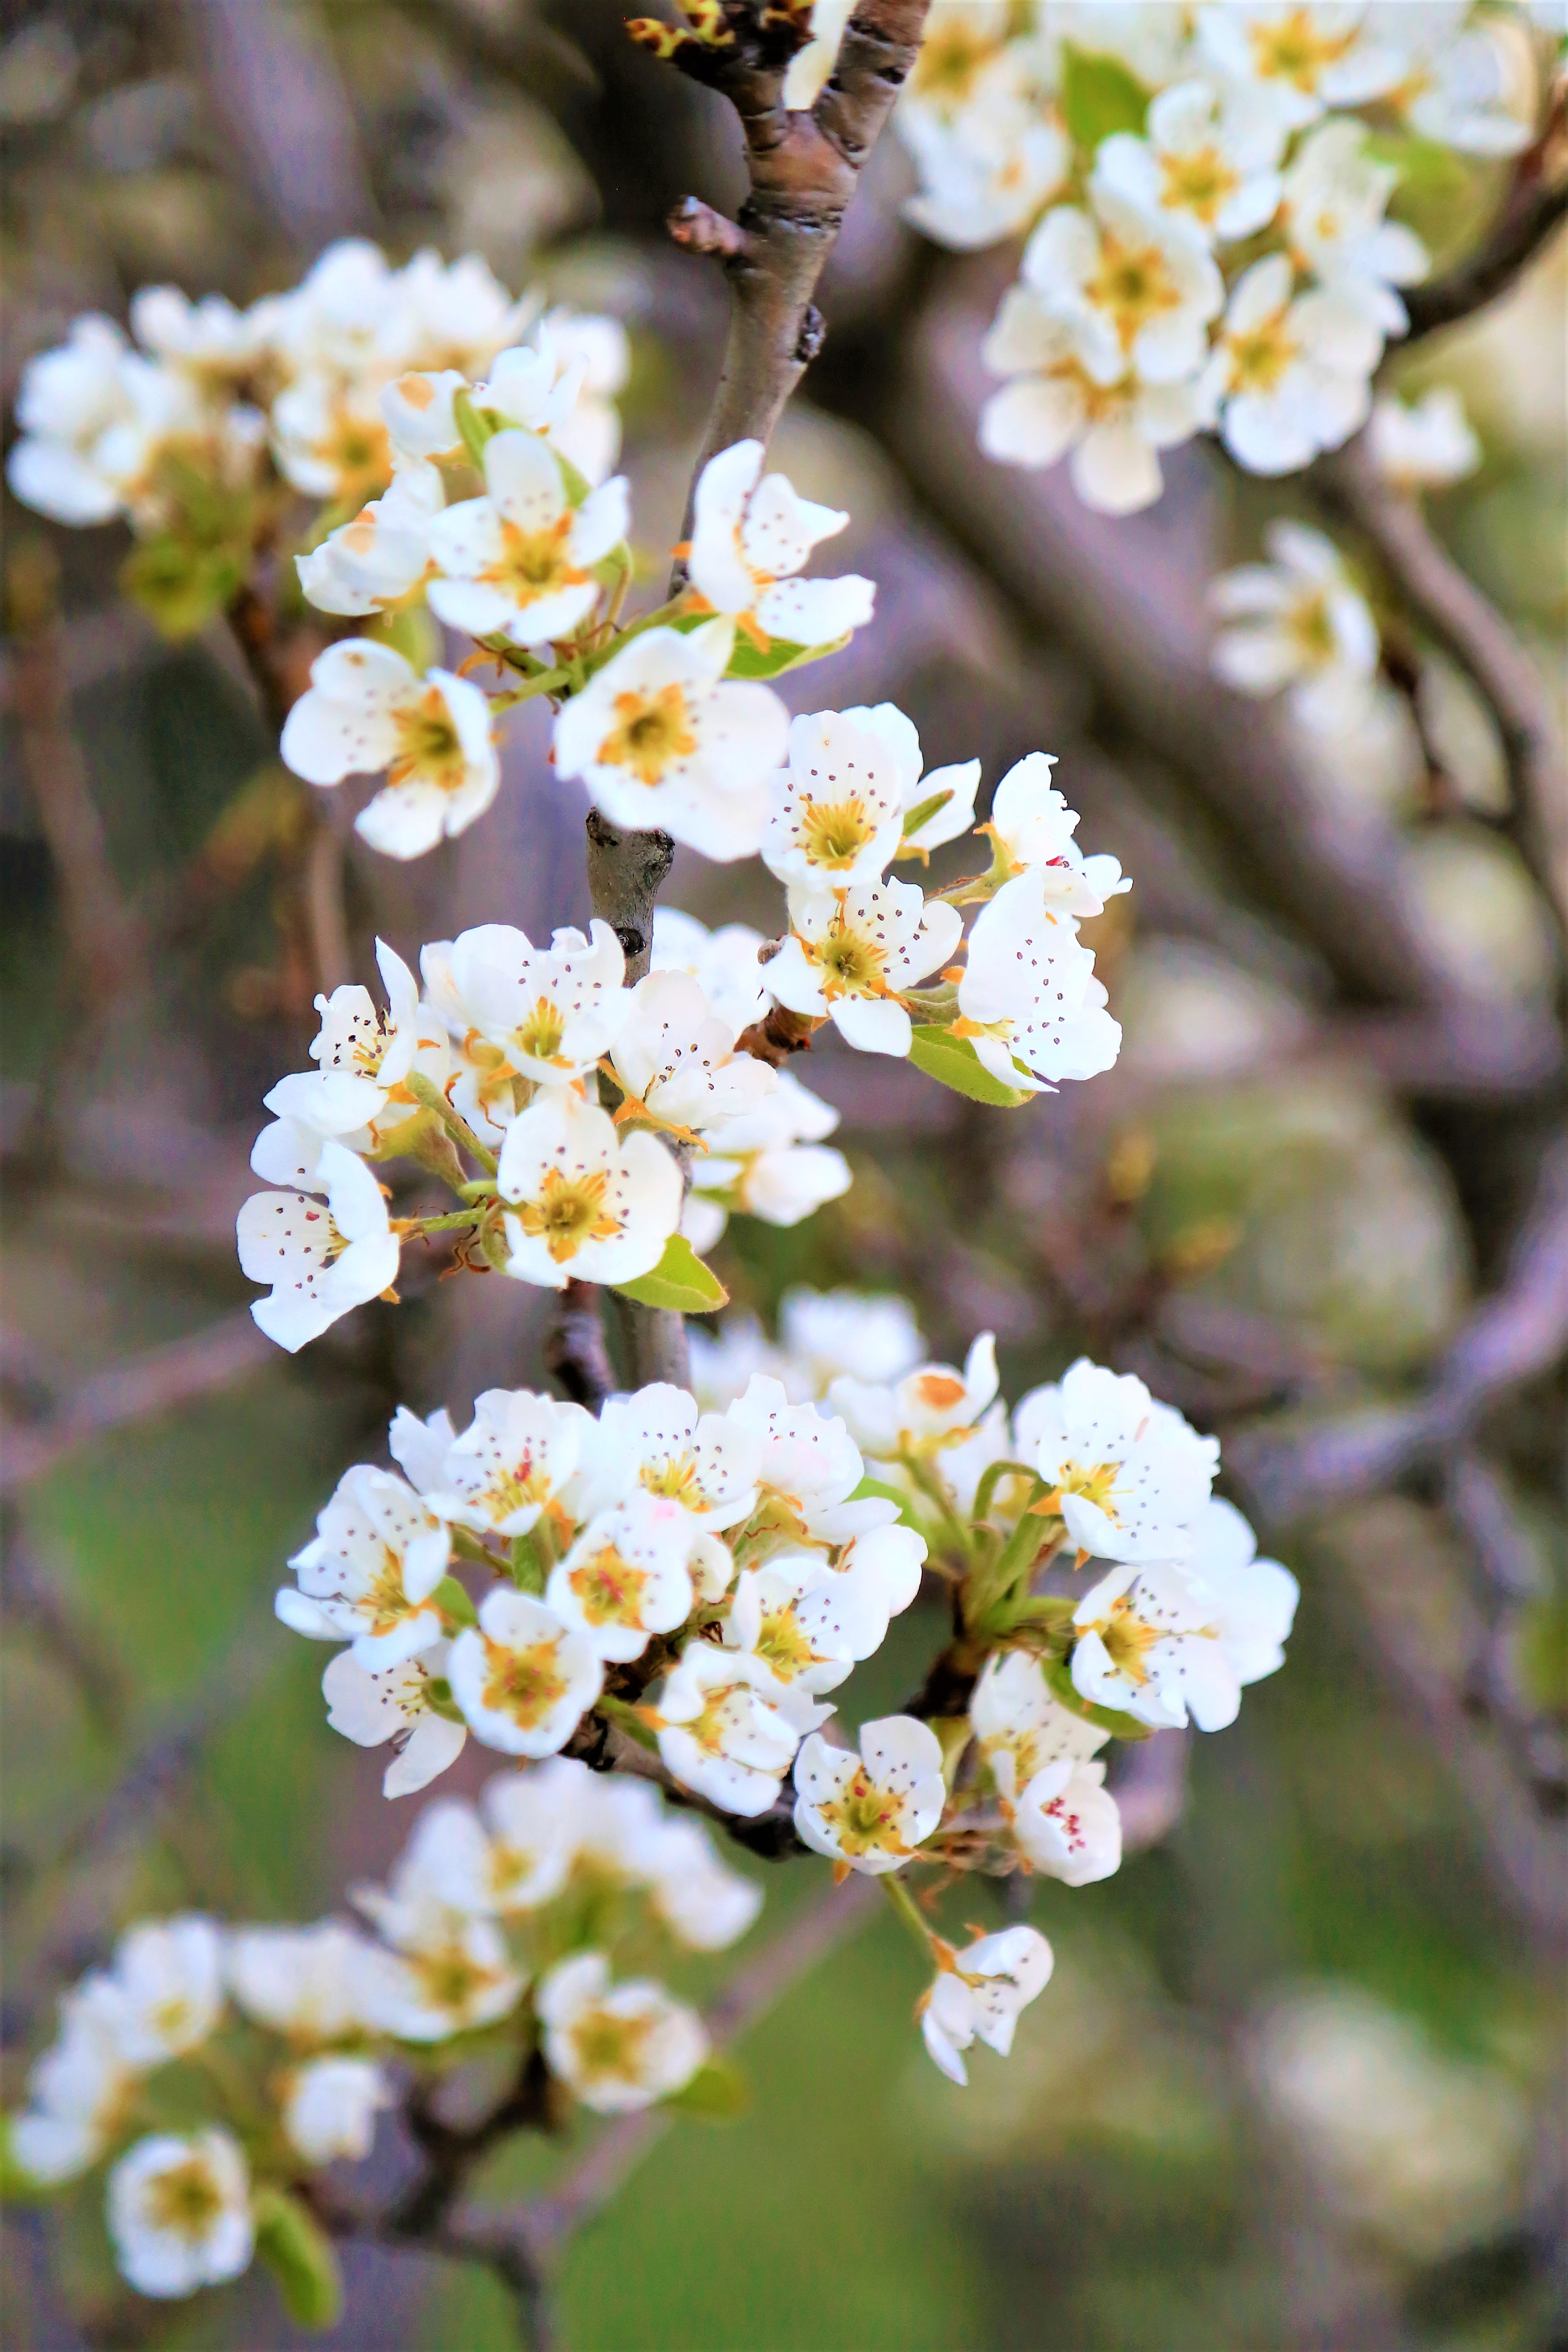
flower, spring, nature, tree, branch, bud, color, white, flowering plant, plant, blossom, petal, alyssum, multiflora rose, prunus spinosa, prunus, Dogwood family, perennial plant